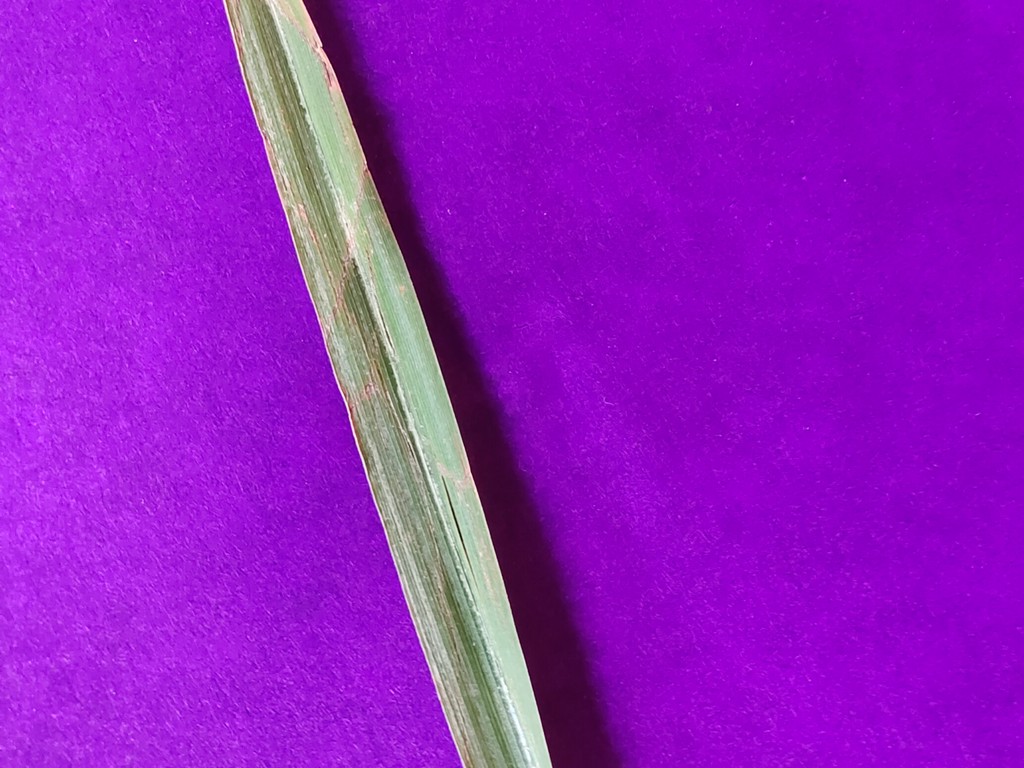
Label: Unhealthy